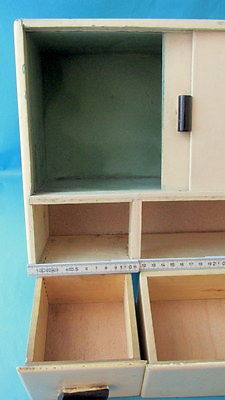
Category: cabinet